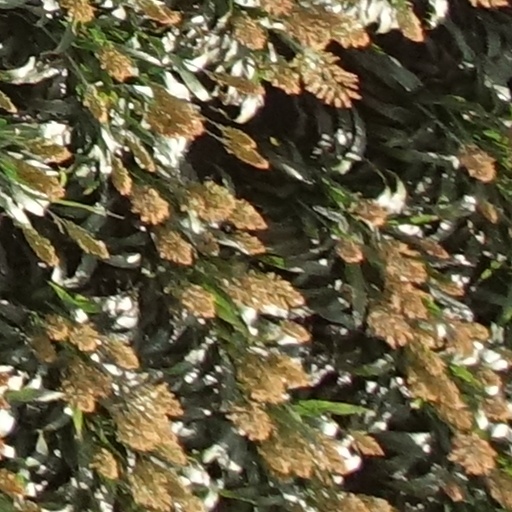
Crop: sorghum